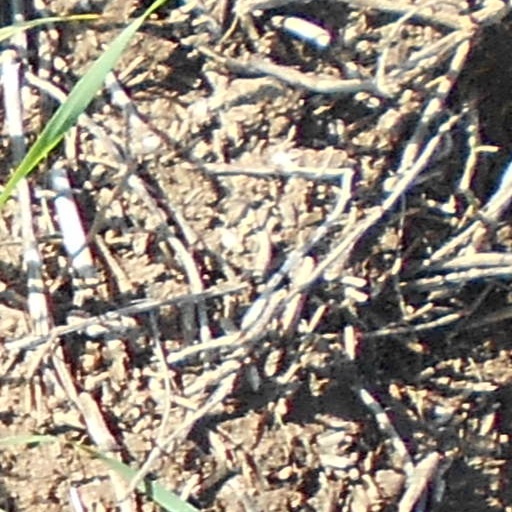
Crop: wheat